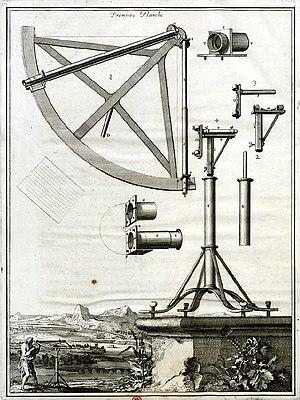
Quart de cercle de Picard à deux lunettes, première édition.
Le quart de cercle mobile est un ancien instrument de mesure angulaire dont la plage d'utilisation est de 90°. Il est de la famille des quadrants ou quarts de cercle. D'une façon générale, cet instrument permet de mesurer précisément la hauteur d'un objet lointain ou la distance angulaire entre deux objets visés. Il est surtout utilisé sur le terrain en géodésie et plus rarement dans les observatoires astronomiques aux XVIIᵉ et XVIIIᵉ siècles. C'est l'un des instruments employés par Jean Picard pour mesurer un degré de latitude terrestre par triangulation et par les Cassini pour établir la carte de France dite « carte des Cassini ». Il sera remplacé plus tard par le cercle répétiteur, instrument plus précis et plus facile d'exploitation.
Une méridienne est un arc de méridien déterminé par triangulation géodésique et mesures astronomiques. Une de ses finalités premières est de déterminer la grandeur d'un degré de méridien terrestre, en un lieu, pour « mesurer la Terre ».